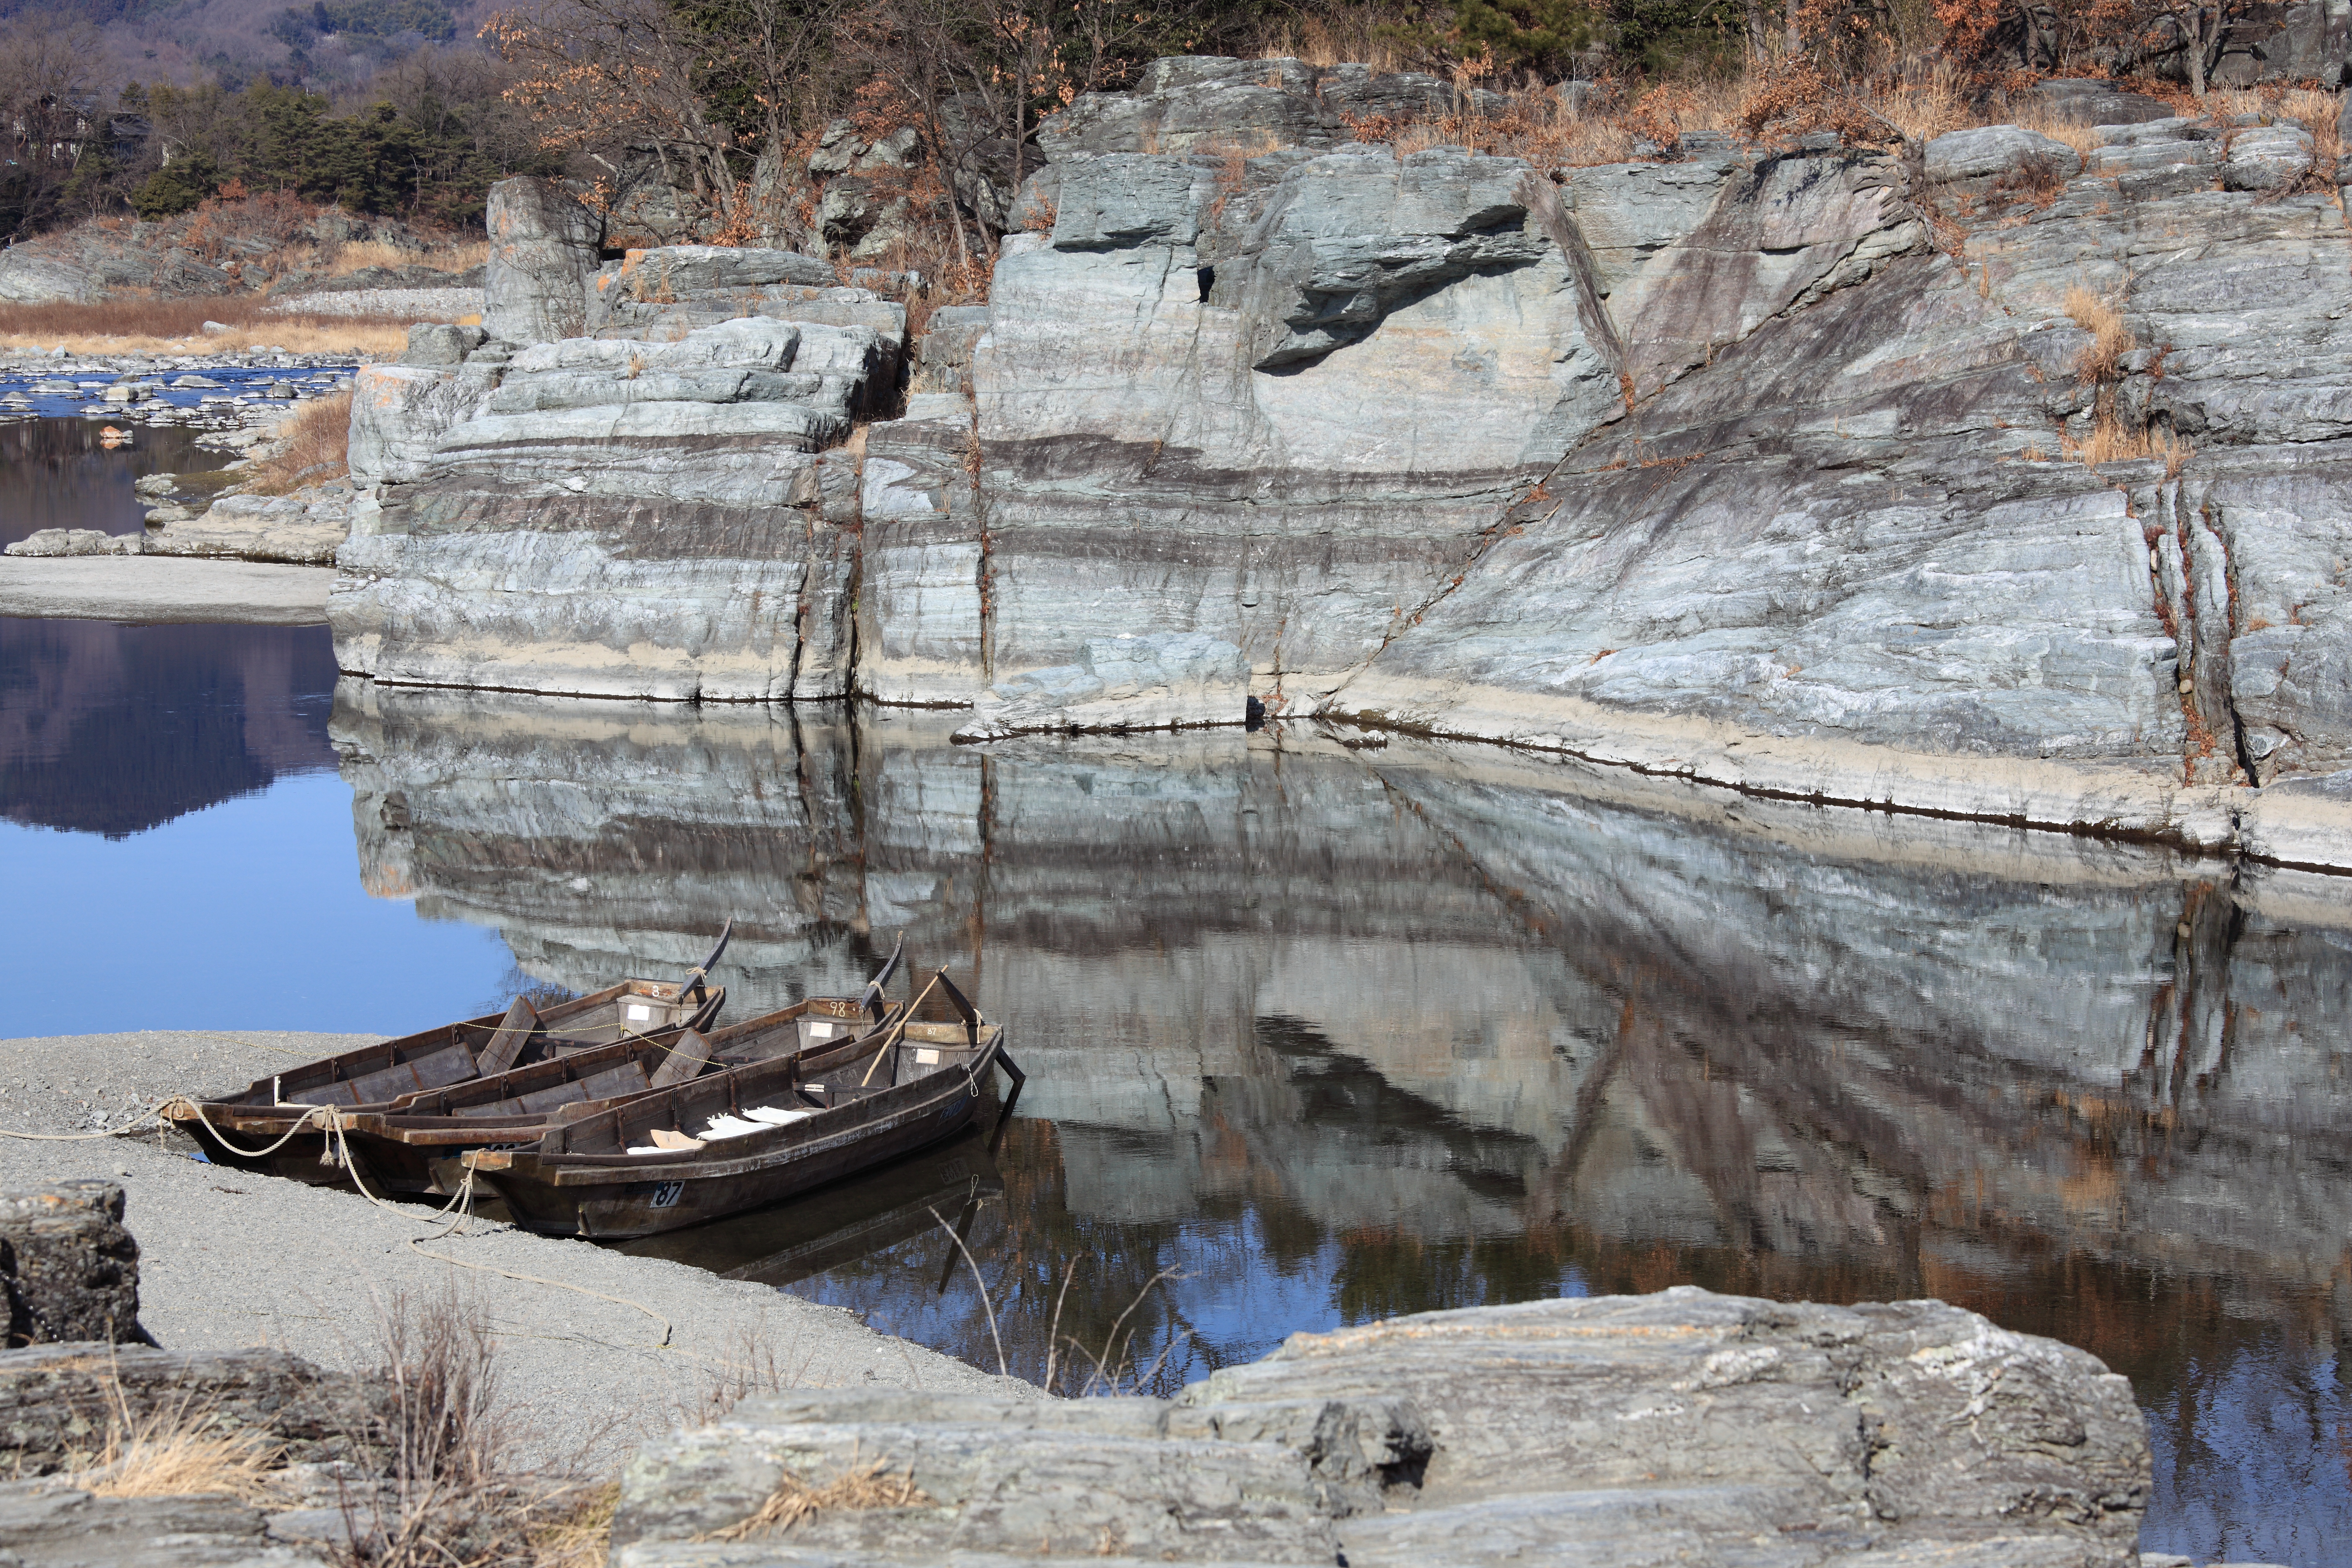
sea, cliff, high, vehicle, terrain, material, waterway, stones, geology, 5d, hires, markii, quarry, hi, res, resolution, tatami, nagatoro, schist, terraces, ancient history